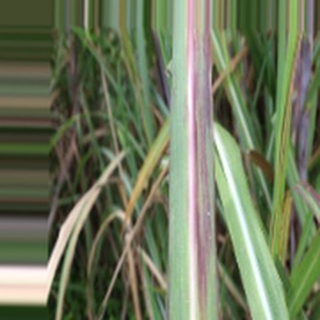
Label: sugarcane_bacterial_blight